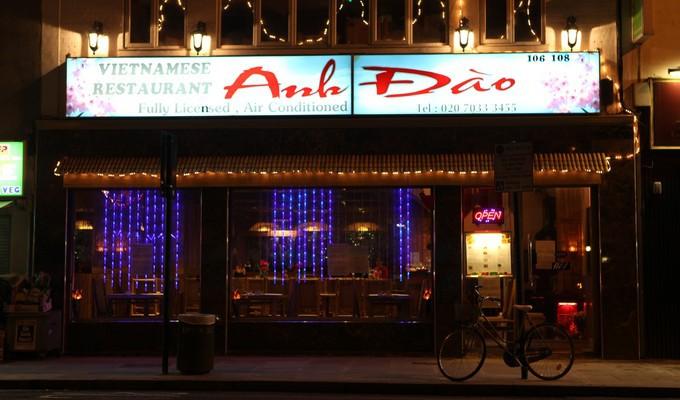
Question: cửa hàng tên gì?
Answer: cửa hàng tên anh đào